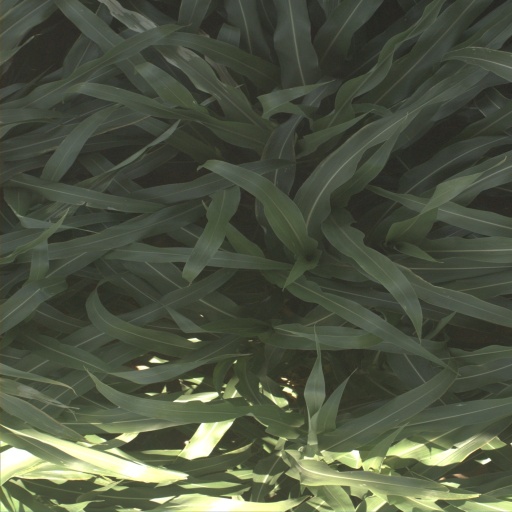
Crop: sorghum